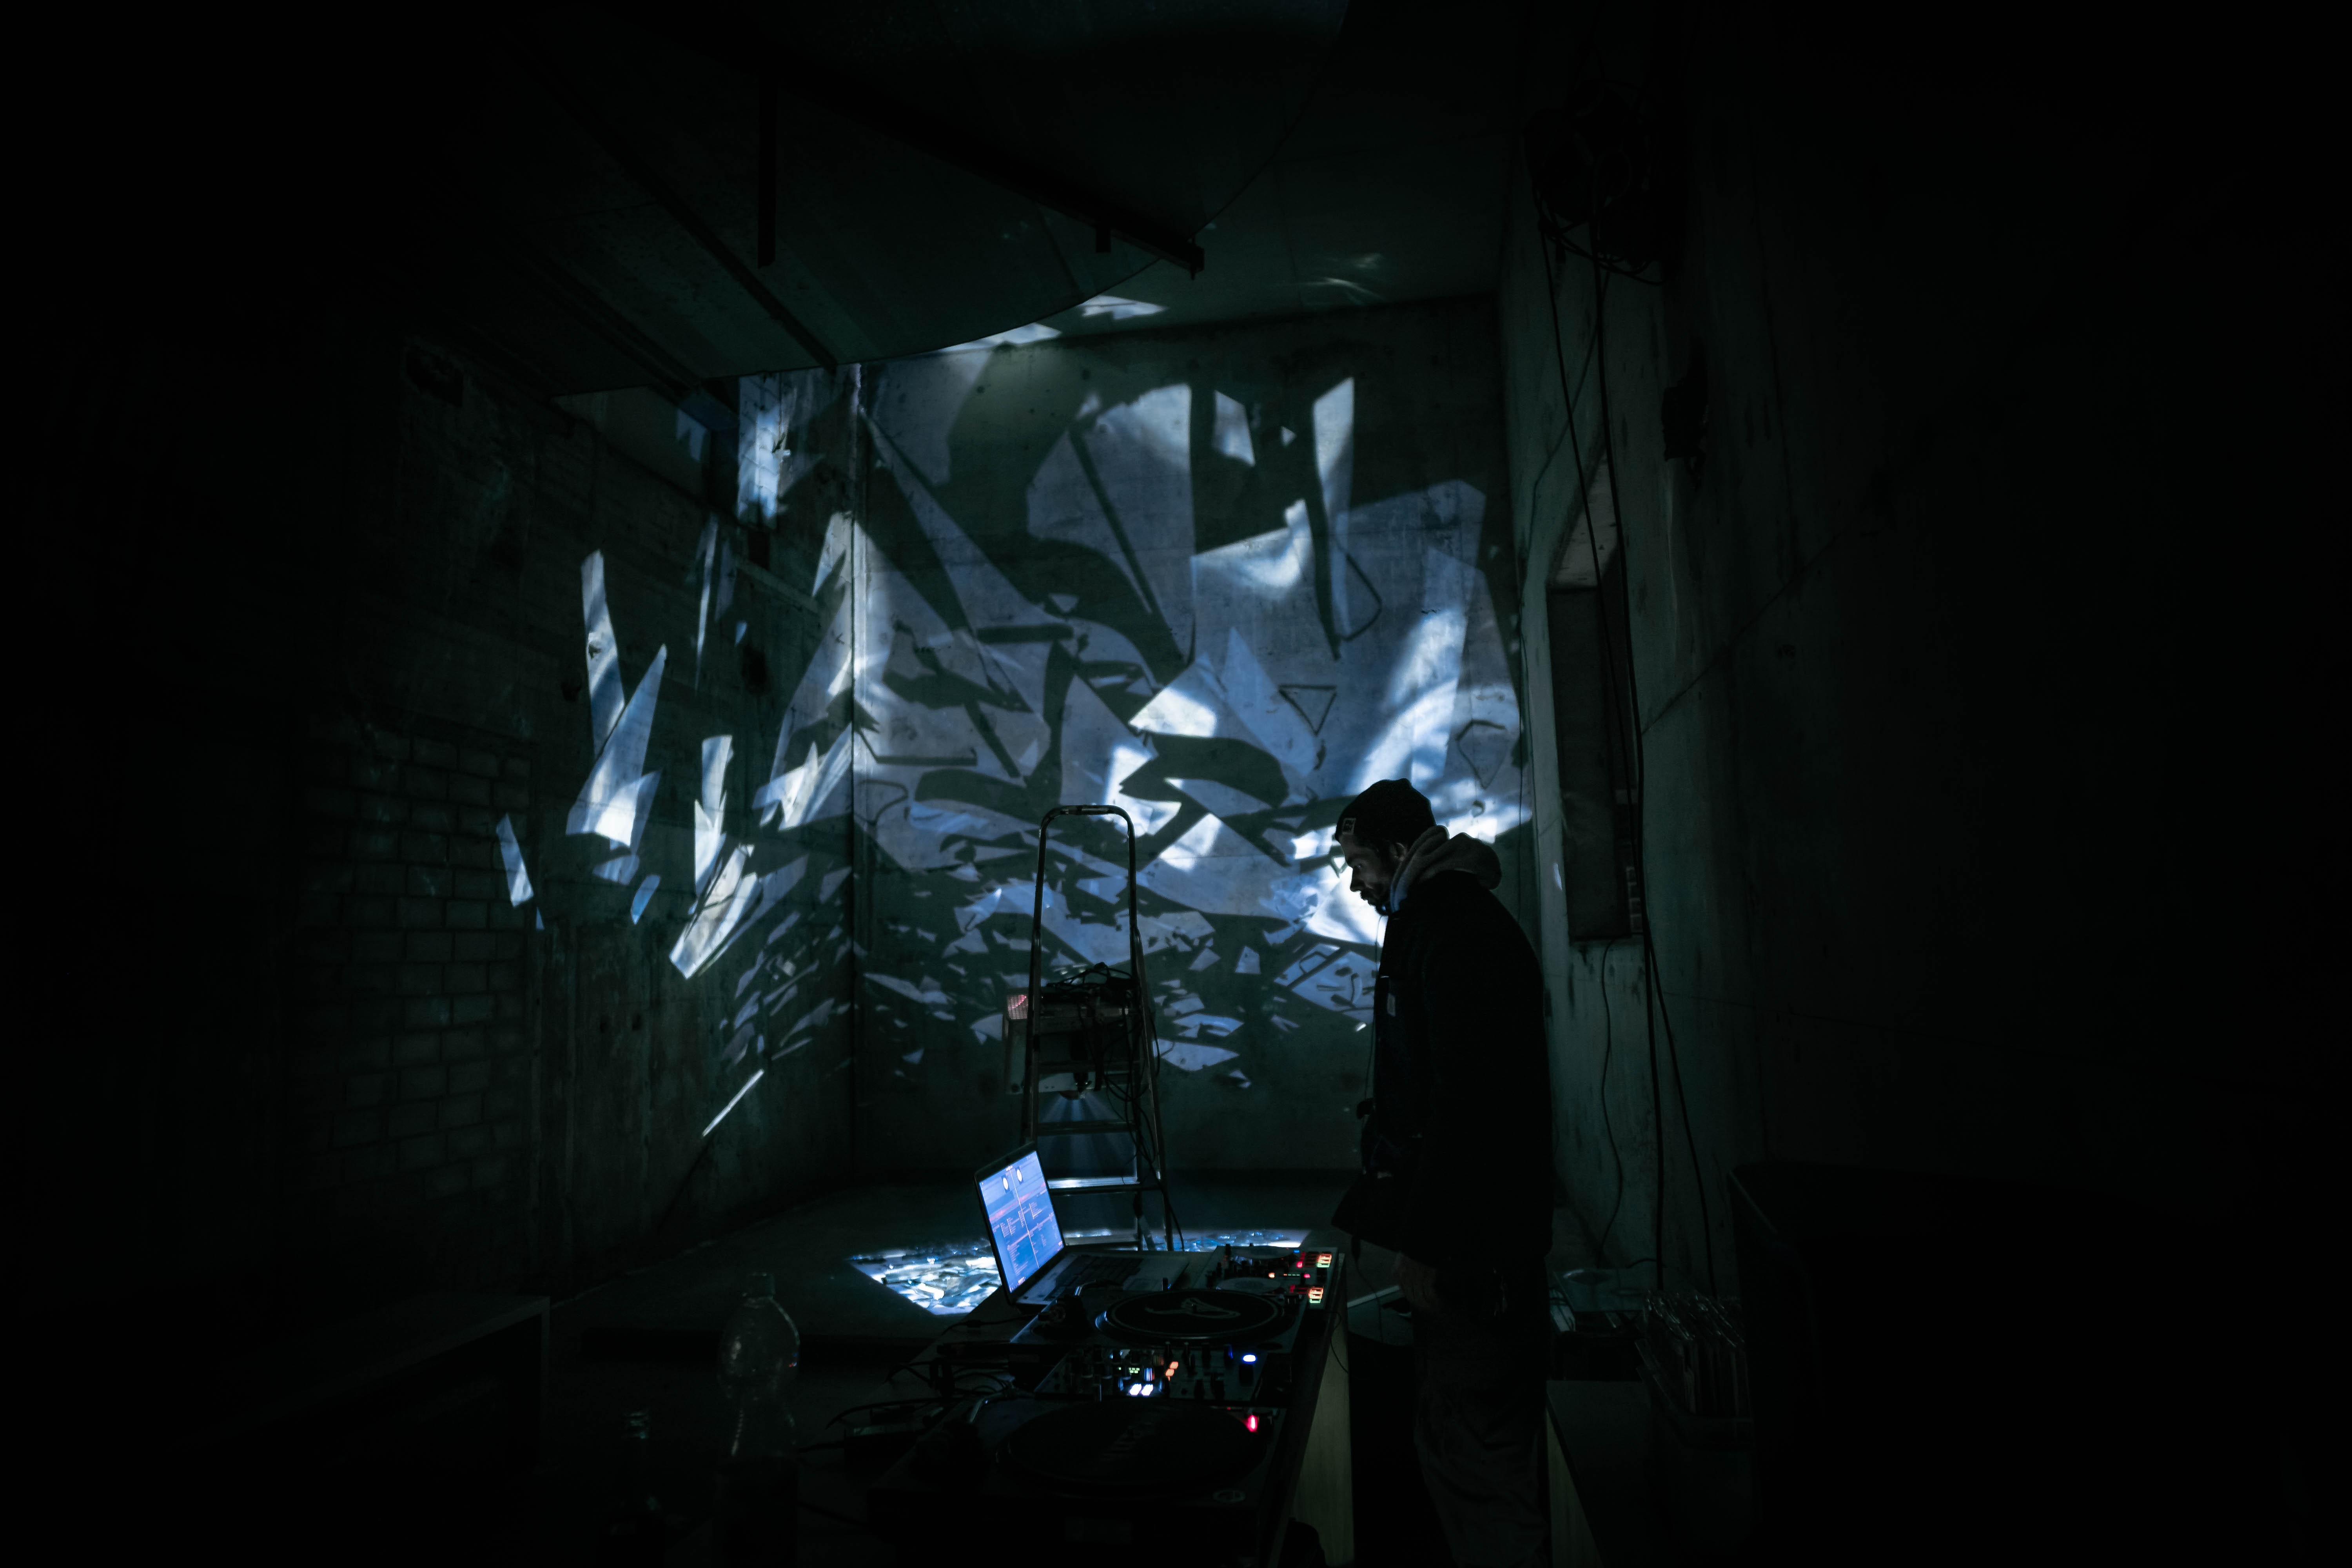
darkness, black, light, photography, Digital compositing, room, screenshot, midnight, space, fiction, black and white, night, fictional character, flash photography, art